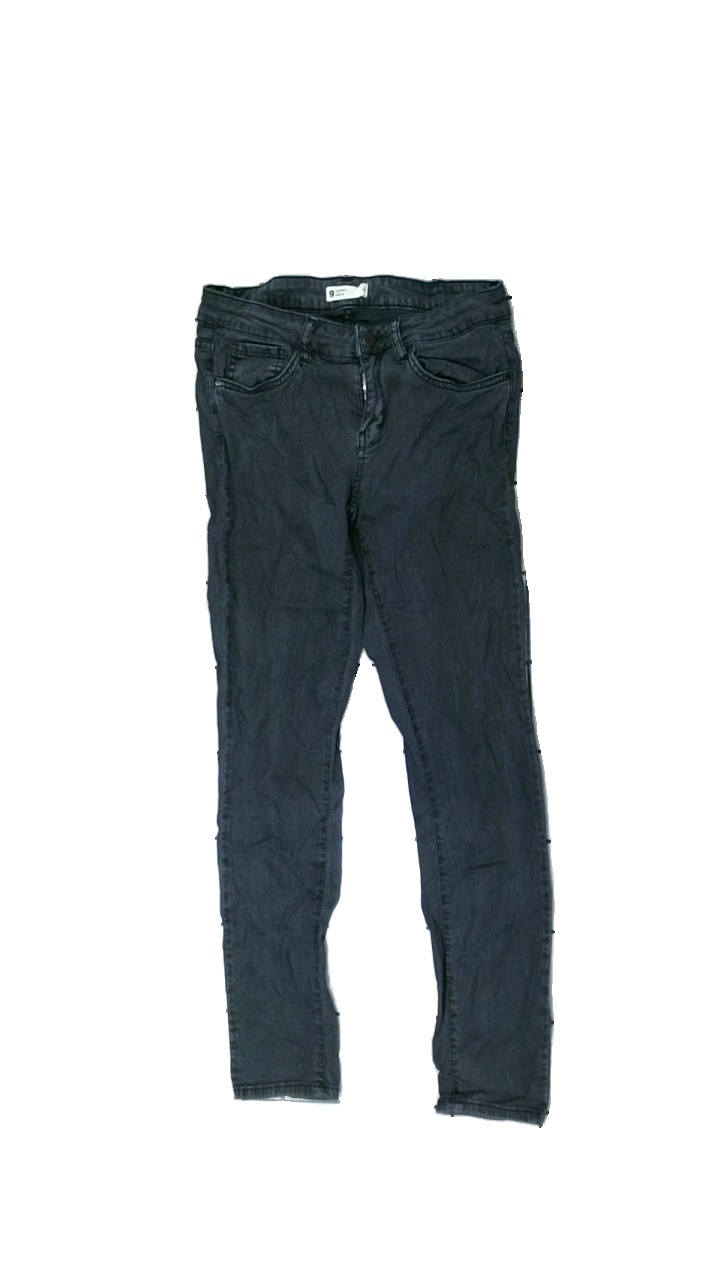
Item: Jeans (Ladies)
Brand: Gina Tricot
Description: grå jeans där stretchen är sönder.
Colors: Grey
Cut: Tight
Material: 100% viscose
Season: All
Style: Denim
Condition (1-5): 1
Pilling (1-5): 5
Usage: Export
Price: <50